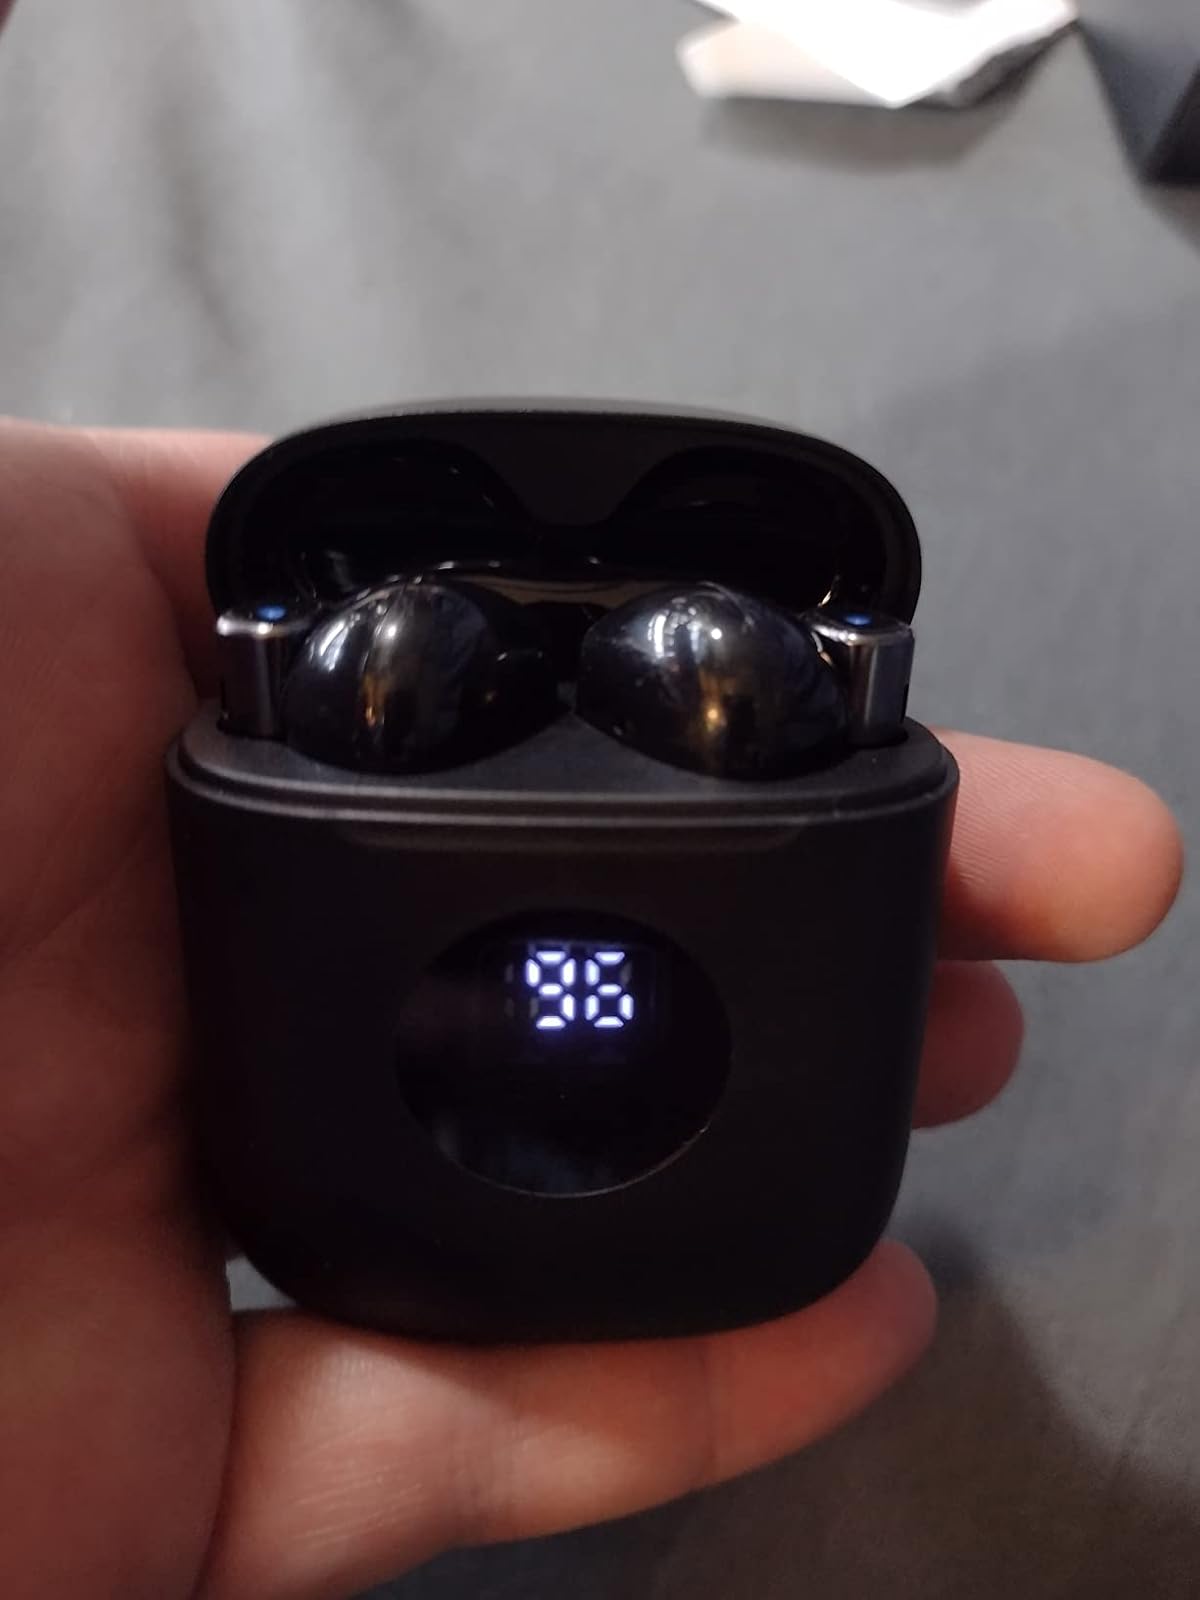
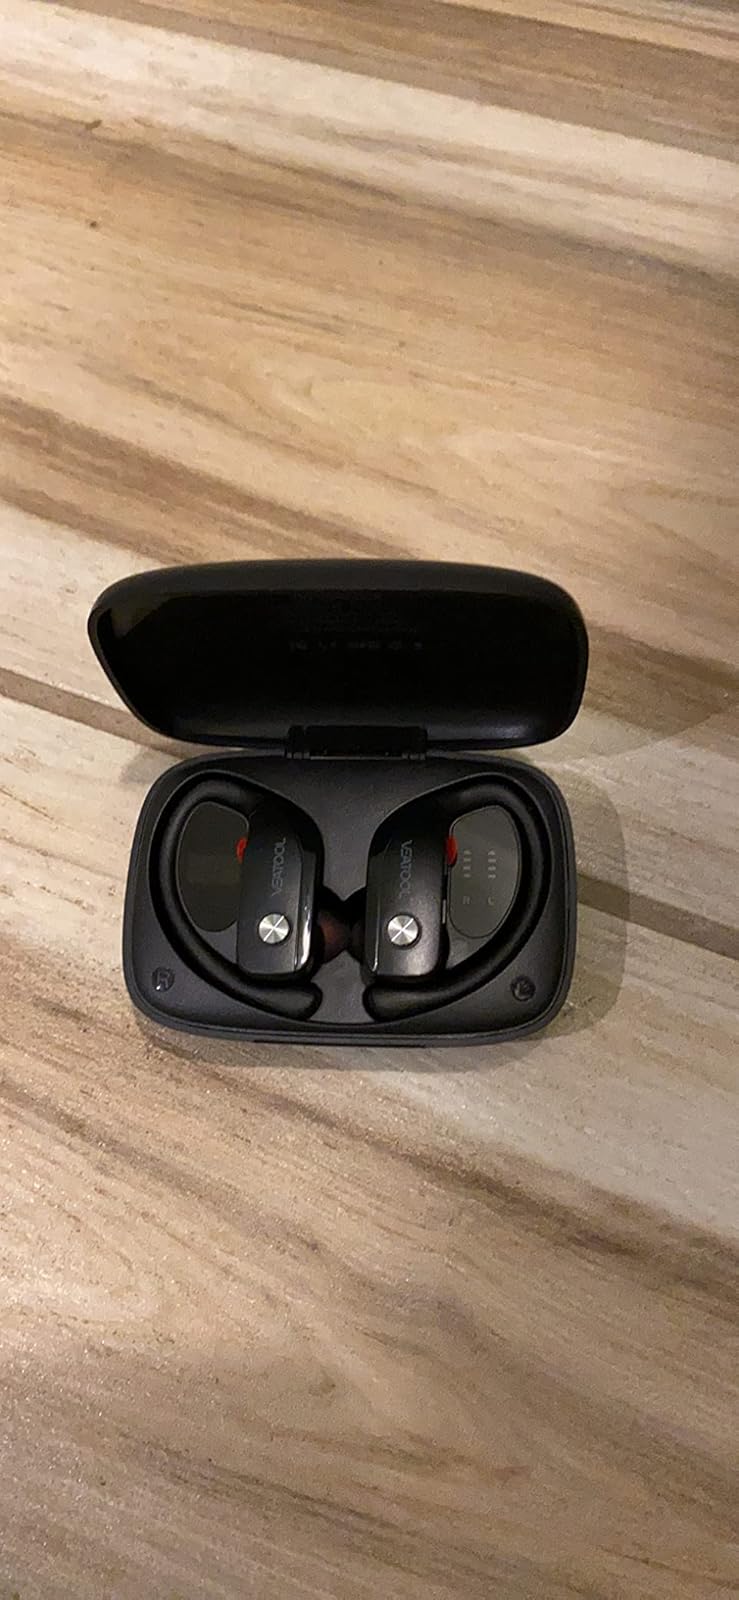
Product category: earbuds
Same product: no